Griffin and Phoenix (1976 film)

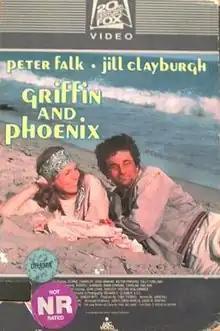
Video release cover

Griffin and Phoenix (sometimes subtitled ""A Love Story"") is a 1976 American made-for-television romantic drama film produced by ABC Circle Films starring Peter Falk and Jill Clayburgh as title characters Geoffrey Griffin and Sarah Phoenix. Written by John Hill and directed by Daryl Duke, it first premiered on the ABC television network on February 27, 1976, and was also released to theaters in select countries under the title Today Is Forever from 1977 through 1980. It was nominated in the category of Outstanding Achievement in Cinematography at the 28th Primetime Emmy Awards.